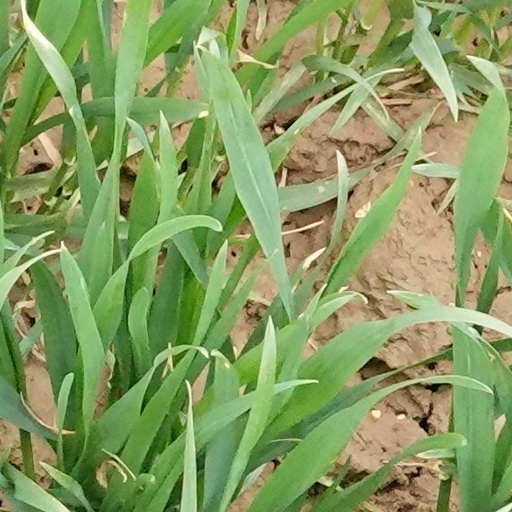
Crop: wheat